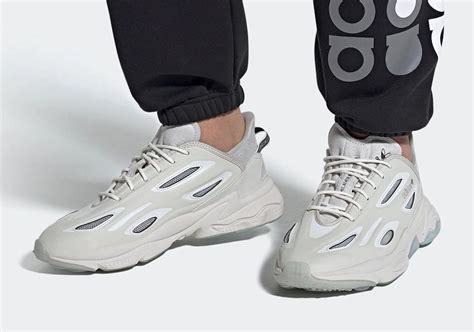
Brand: Adidas
Model: Ozweego